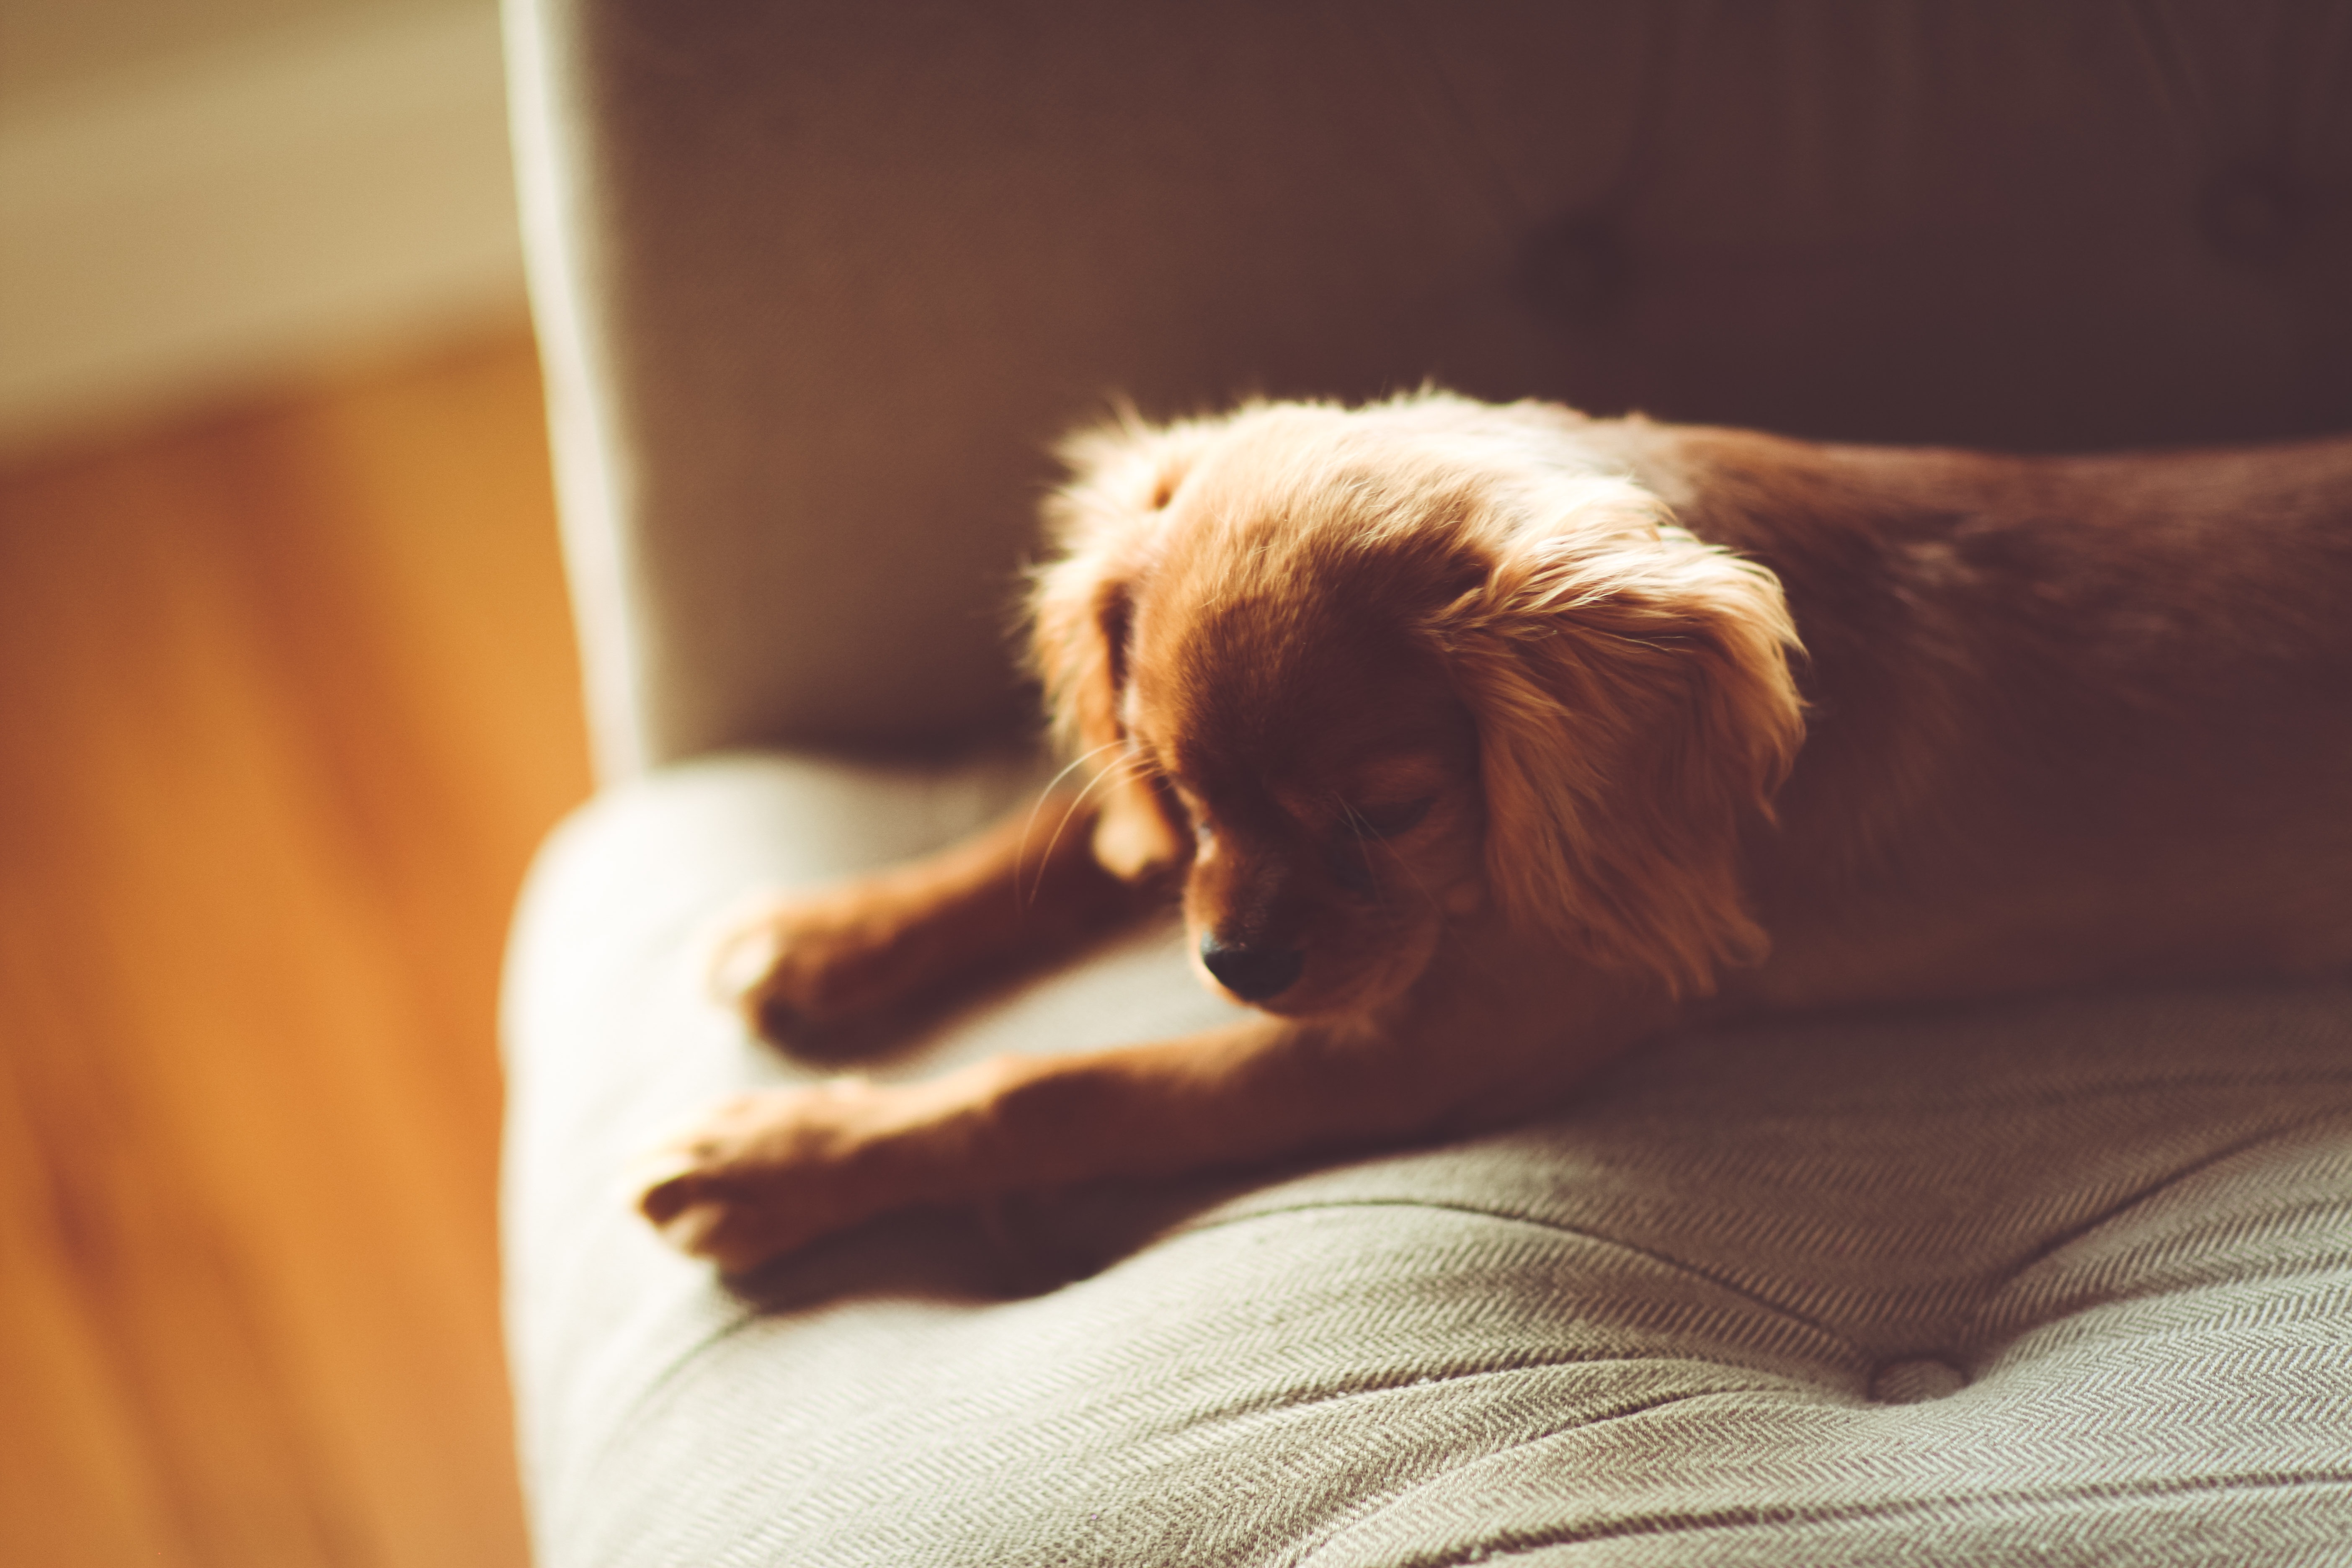
chair, puppy, dog, canine, cat, mammal, couch, close up, nose, whiskers, eye, skin, vertebrate, dog like mammal